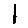
Label: 1